Lyman David Benson

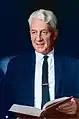
Lyman Benson (undated)

Lyman David Benson (1909–1993) was an American botanist and author of Taxon names. He established roughly 500 names for cacti as well as 14 other taxon names.